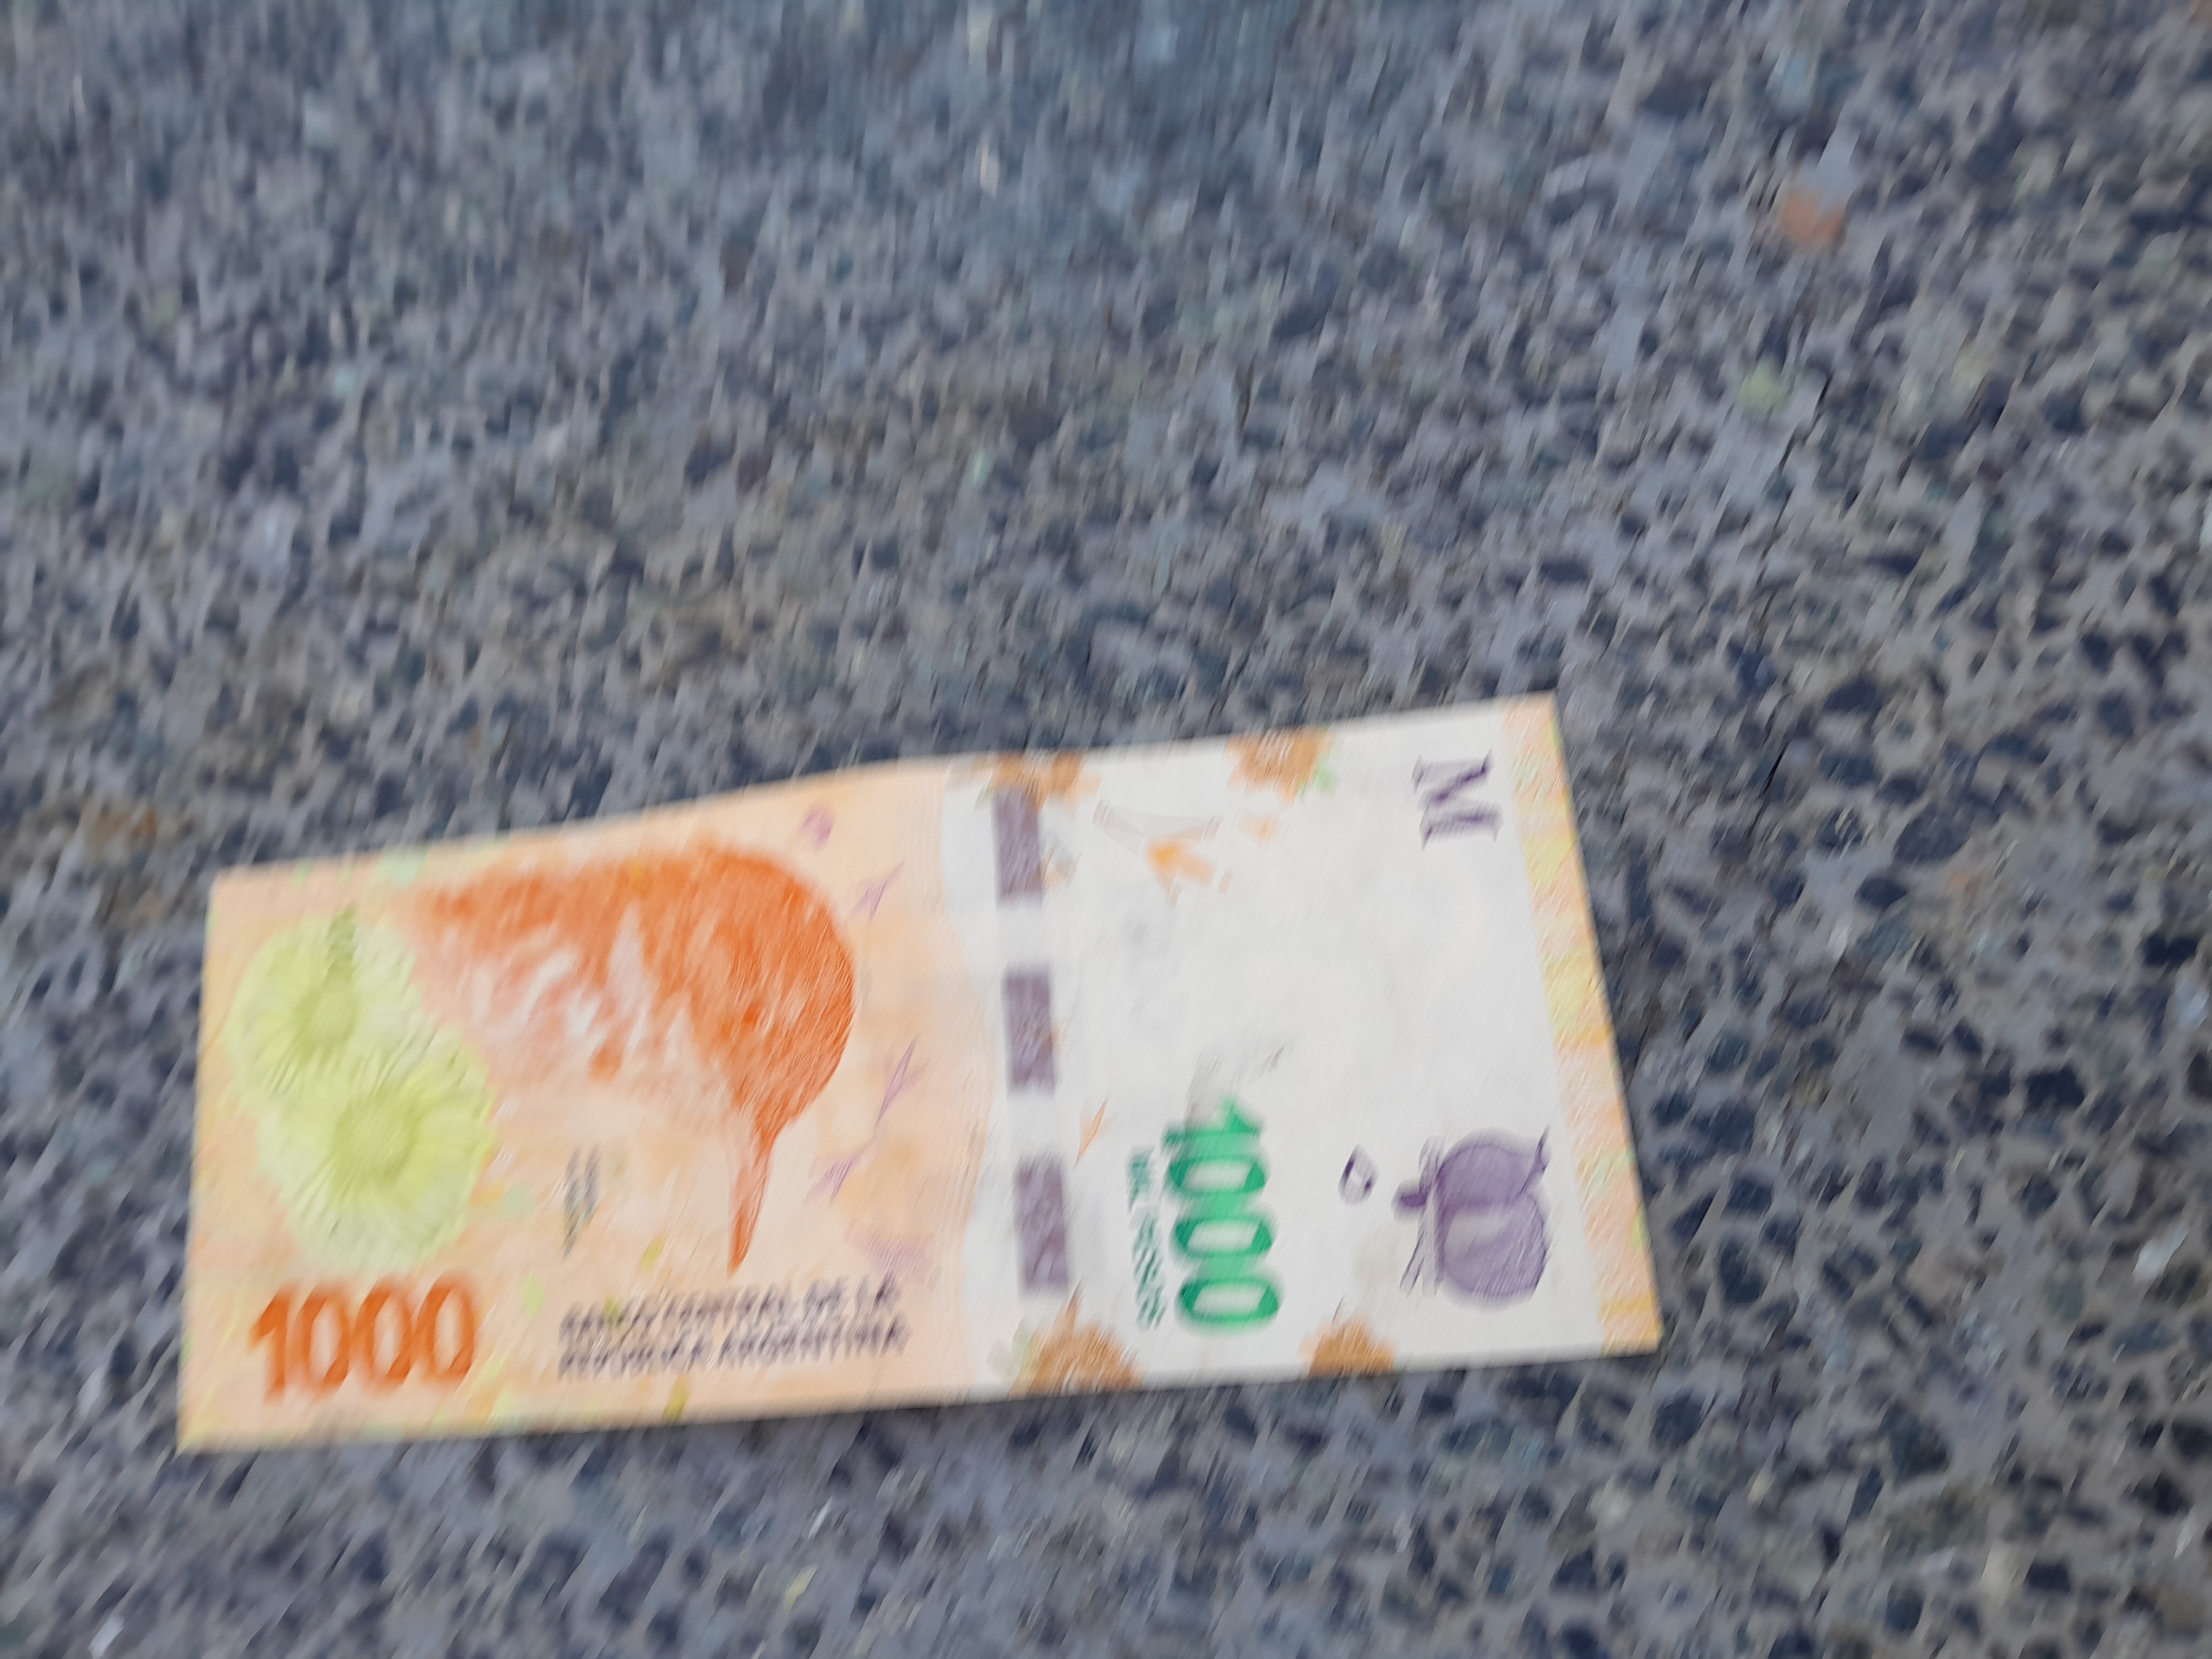
Denominación: 1000